KNMM

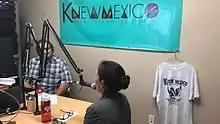
Deb Haaland being interviewed at KNMM in 2019

After the station was acquired by Sangre de Cristo Broadcasting the station became KNMM and began airing a New Mexico music format branded as "K-New Mexico". In early 2021 the station flipped to a 60s and 70s classic hits format branded as "Q102". A weekend countdown of New Mexico music artists continues to air on Saturdays.